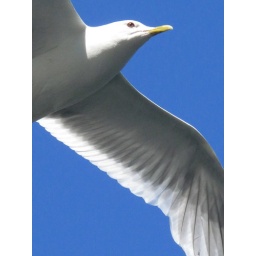
Bird in search of food, flying around our boat in the Fjords.